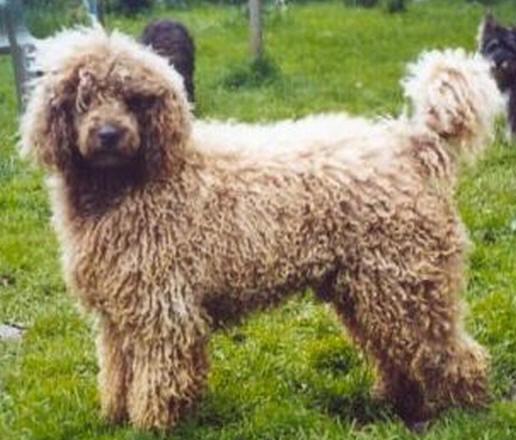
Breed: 200-n000010-miniature_poodle